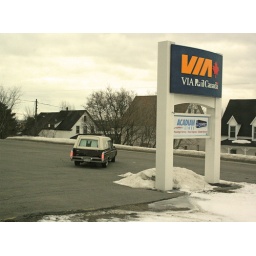
I had no idea Via shipped people in a pine box home... couldn't resist taking the pic =0/